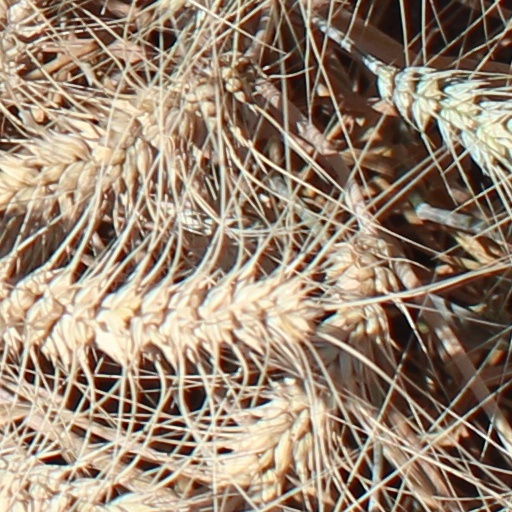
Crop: wheat